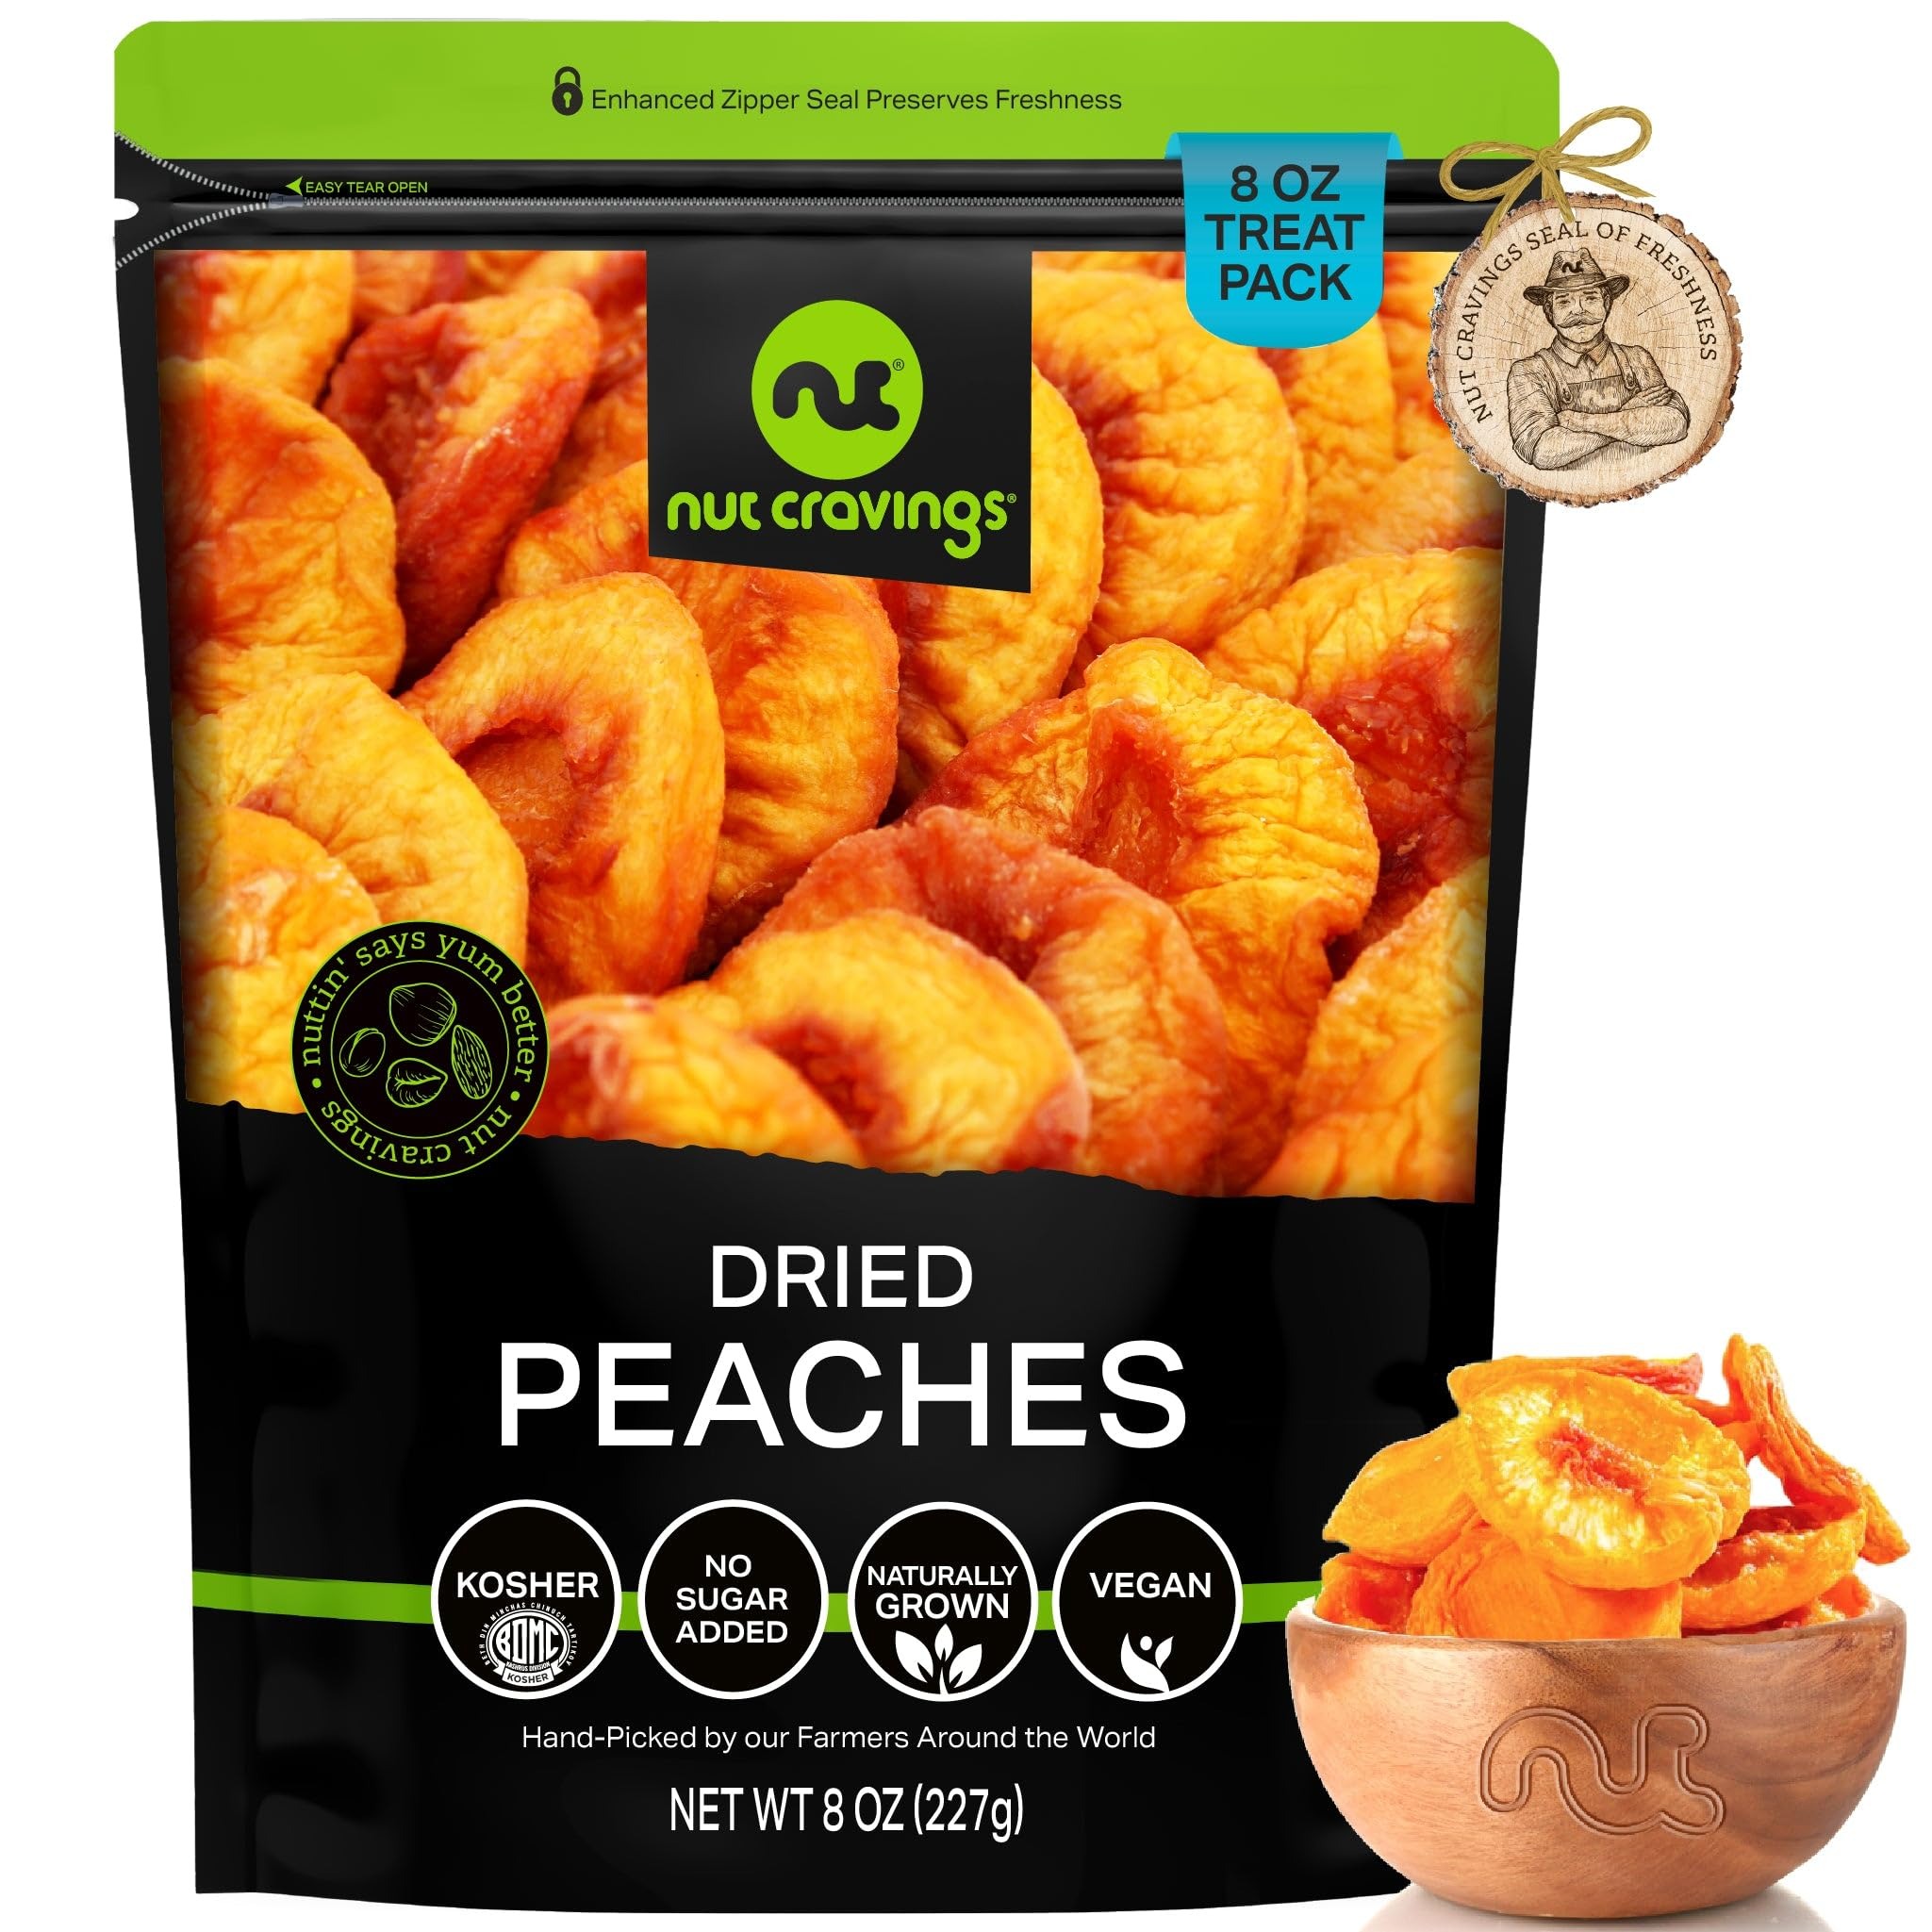
Item Name: NUT CRAVINGS Dry Fruits - Sun Dried California Peaches, No Sugar Added (8oz - 1 Pack) Packed Fresh in Resealable Bag - Sweet Snack, Healthy Food, Naturally Grown, Vegan, Kosher Certified
Bullet Point 1: THE MOST DELICIOUS DRIED PEACHES EVER: Our Dried Peaches couldn't make us prouder. They're grown in California. We source the best quality peaches so that they are so moist and delicious that you'll fall in love with them after just one bite.
Bullet Point 2: IDEAL FOR YUMMY RECIPES, SOLO SNACKING, AND MORE: Dried Peaches are great for solo snacking sessions, salads, healthy meals, desserts, shakes, or even make a fantastic peach cobbler!
Bullet Point 3: FRESH AND NUTRITIOUS NEVER LOOKED BETTER TOGETHER: Our dried peaches are not only fresh and full of flavor, but are also a healthy snack choice full of nutrients, vitamins, and antioxidants!
Bullet Point 4: TOP 'NUTCH' RESEALABLE BAG: Our zipper-style easily resealable bags make sure your snacks are kept fresh. Storing them at home? They'll stay fresh. Bringing them to work? They'll stay fresh. Taking them with you on your next trip? Fresh!
Bullet Point 5: FARMERS SEAL OF FRESHNESS: Our peaches are hand picked by our farmers and carefully selected at our packing facilities in New York after passing our strict quality control processes. This ensures you only get the freshest and highest quality dried fruit in the market.
Product Description: <p>Nut Cravings brings you the perfect treat: a bag of the yummiest quality of Dried Peaches.<br><br> Our Dried Peaches couldn't make us prouder. They're grown in California. We source <b>the best quality peaches so that they are so moist and delicious that you'll fall in love with them after just one bite.<br><br></b> <b>Treat yourself or a loved one to nature's goodness with our Dried Peaches!<br><br></b> They come beautifully presented in our TOP "NUTCH" bags to provide the ultimate experience. These resealable bags will keep them as fresh and delicious as they were when handpicked at our farms.<br><br><br> <b>Dried Peaches are great for solo snacking sessions, salads, healthy meals, desserts, shakes, or even make a fantastic peach cobbler!<br><br><br></b> <b>In addition, there's a cute story behind them!<br><br></b> Lewis and Lindsay Cooper founded Nut Cravings in 2015 with the idea of mixing the two things they loved the most: travelling the world, and snacking. Today, our snacks are grown all around the world before travelling all the way to New York to be packed fresh and delivered right to your door.<br><br><br> <b>Do you want to know how much goodness you get in every bag?<br><br></b> We have bags with 8 oz, 16oz (1lb), 32oz (2lb), 48oz (3lb) and 80oz (5lb), you choose your size!<br><br> Ready to get delighted by these delicious snacks?
Value: 8.0
Unit: Ounce

Price: 9.97